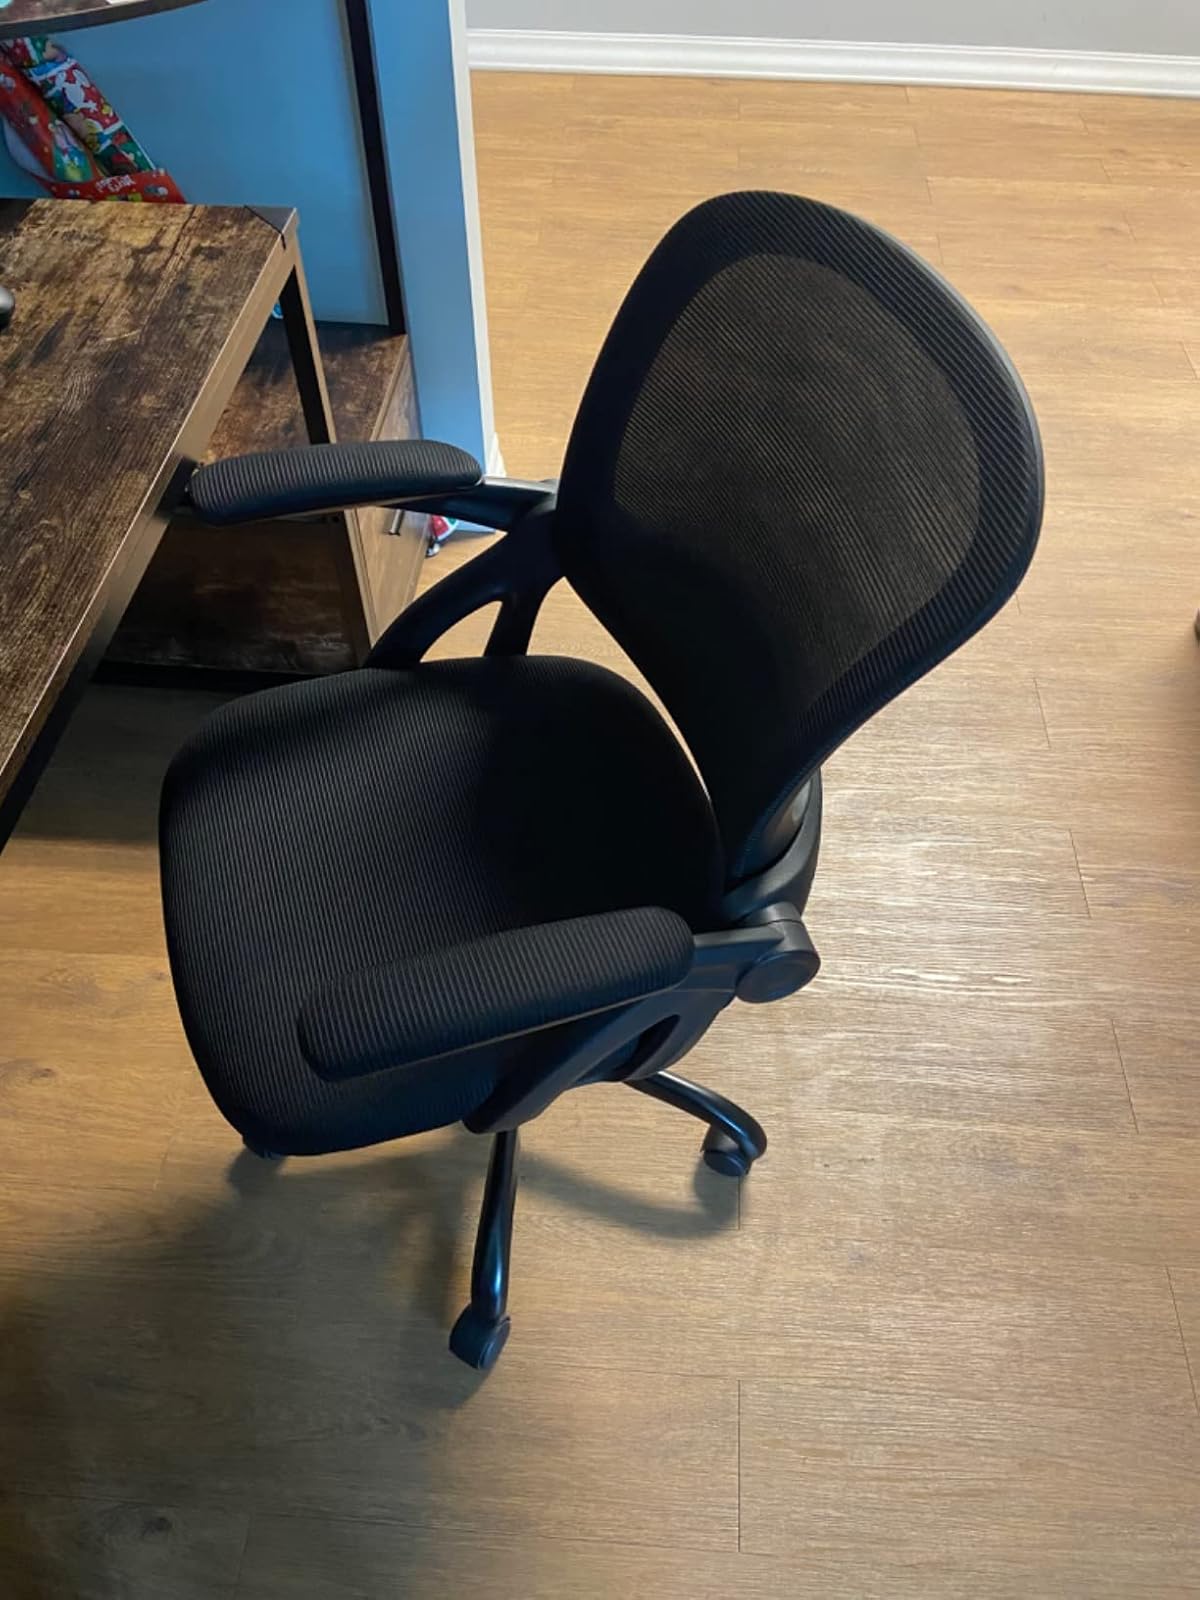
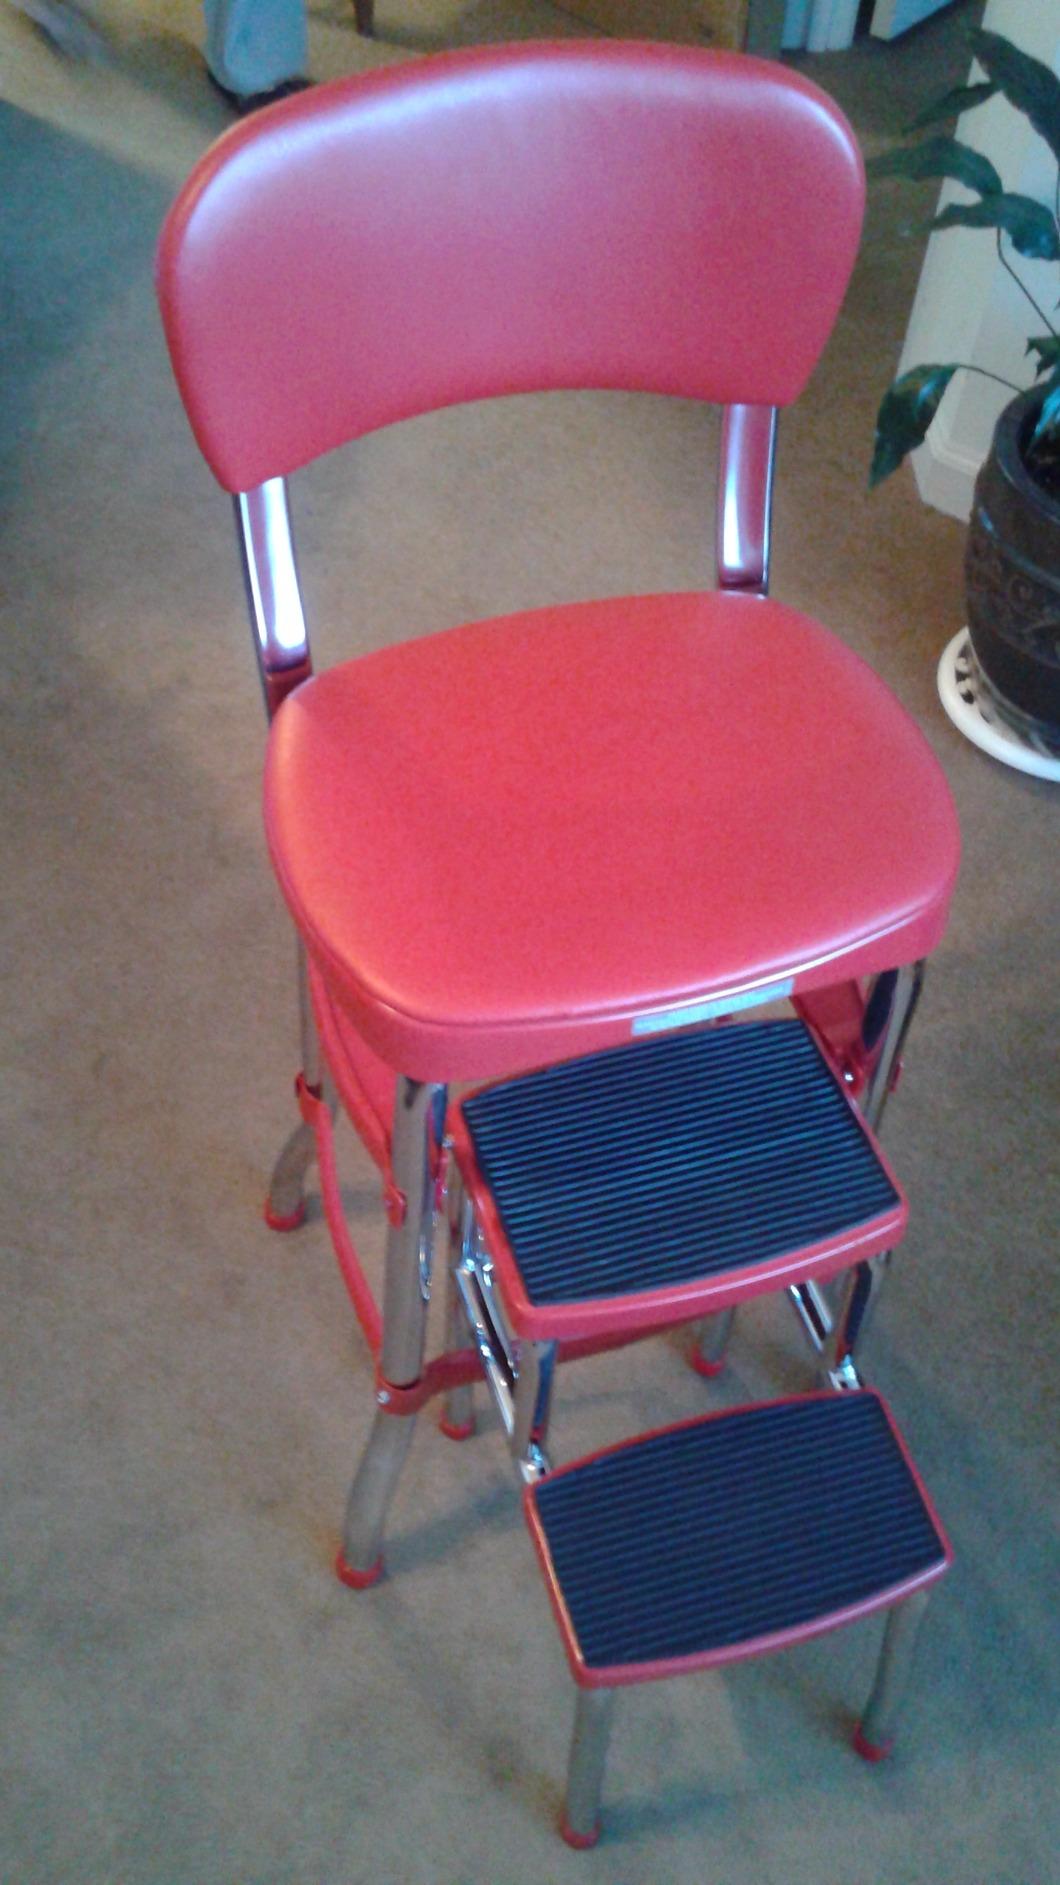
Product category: items_chair
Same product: no